Shepherd Ivory Franz

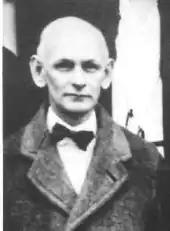
Shepherd Ivory Franz (1920)

Shepherd Ivory Franz (May 27, 1874 – October 14, 1933) was an American psychologist. He was the first chairman of the psychology department at the University of California, Los Angeles and served as president of the American Psychological Association. Franz was the editor of multiple psychological journals and he contributed research to the concepts of neuroplasticity, afterimages and cerebral localization. He spent many years affiliated with George Washington University School of Medicine & Health Sciences and the Government Hospital for the Insane, later known as St. Elizabeth's Hospital.